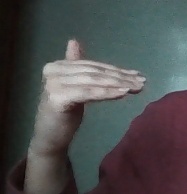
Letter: khaa